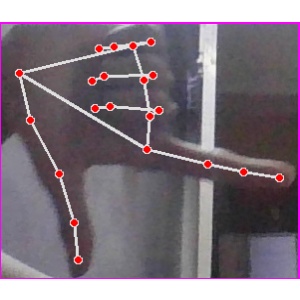
अक्षर: ख